Tous les Jours

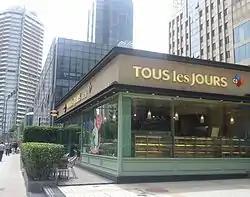
A Tous les Jours franchise in Beijing, China, with the parent company (CJ) logo visible.

Tous les Jours (stylized TOUS les JOURS) is a South Korean bakery franchise owned by CJ Foodville, a business group of CJ Group. Tous les Jours means "every day" in French. Tous les Jours is "French-Asian-inspired" and primarily serves a selection of baked goods and beverages. As of 2021, it has more than 1,650 locations worldwide.